Šćepan Mali

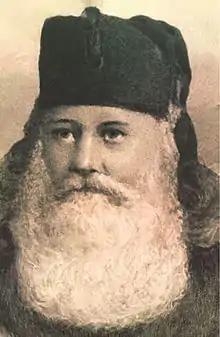
Portrait of Sava Petrović, Prince-Bishop of Montenegro 1735–1782

As part of the Russian plan of defeating the Ottomans, Catherine the Great hoped to inspire the Orthodox peoples of the Balkans, particularly the Moreot Greeks and the Montenegrins, to rise up against their Ottoman overlords alongside the Russian invasion forces. On 5 August 1769, Prince Yuri Vladimirovich Dolgorukov was sent from Italy by Alexis Orlov, one of Catherine's most prominent generals, to Montenegro in order to expose Šćepan and prepare the Montenegrins for the arrival of additional Russian forces. Accompanying Dolgorukov were five officers, two noncomissioned officers, one servant and twenty-six Balkan Slavs recruited in Italy. After a difficult journey constantly under the watch of Venetian informants, Dolgorukov and his party arrived in Montenegro a few days later, where they were provided with carrying aid and supplies by the locals. On 13 August, Dolgorukov confronted Šćepan at Donji Brčeli Monastery near Cetinje. Dolgorukov had also issued a written proclamation calling on all Montenegrins to send representatives to Cetinje for a great meeting on 17 August.